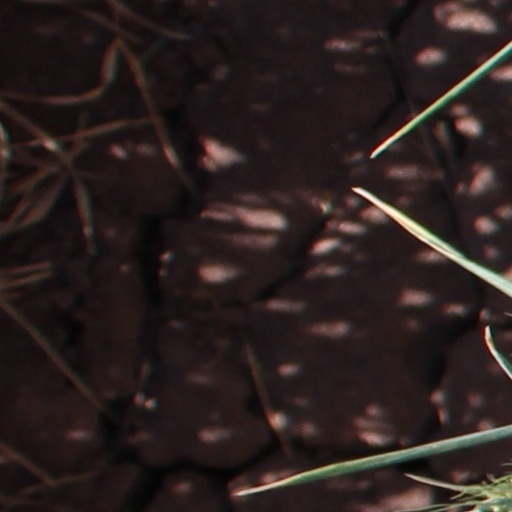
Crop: wheat